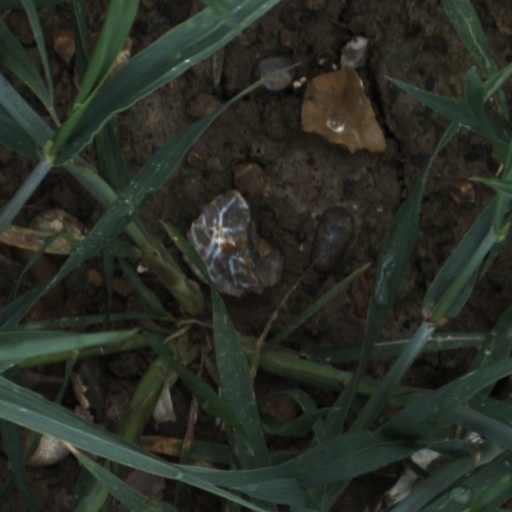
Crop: wheat